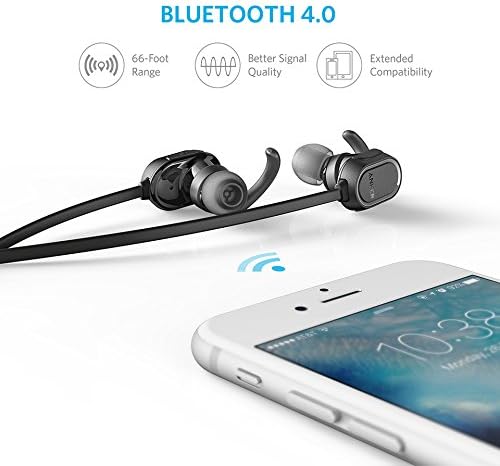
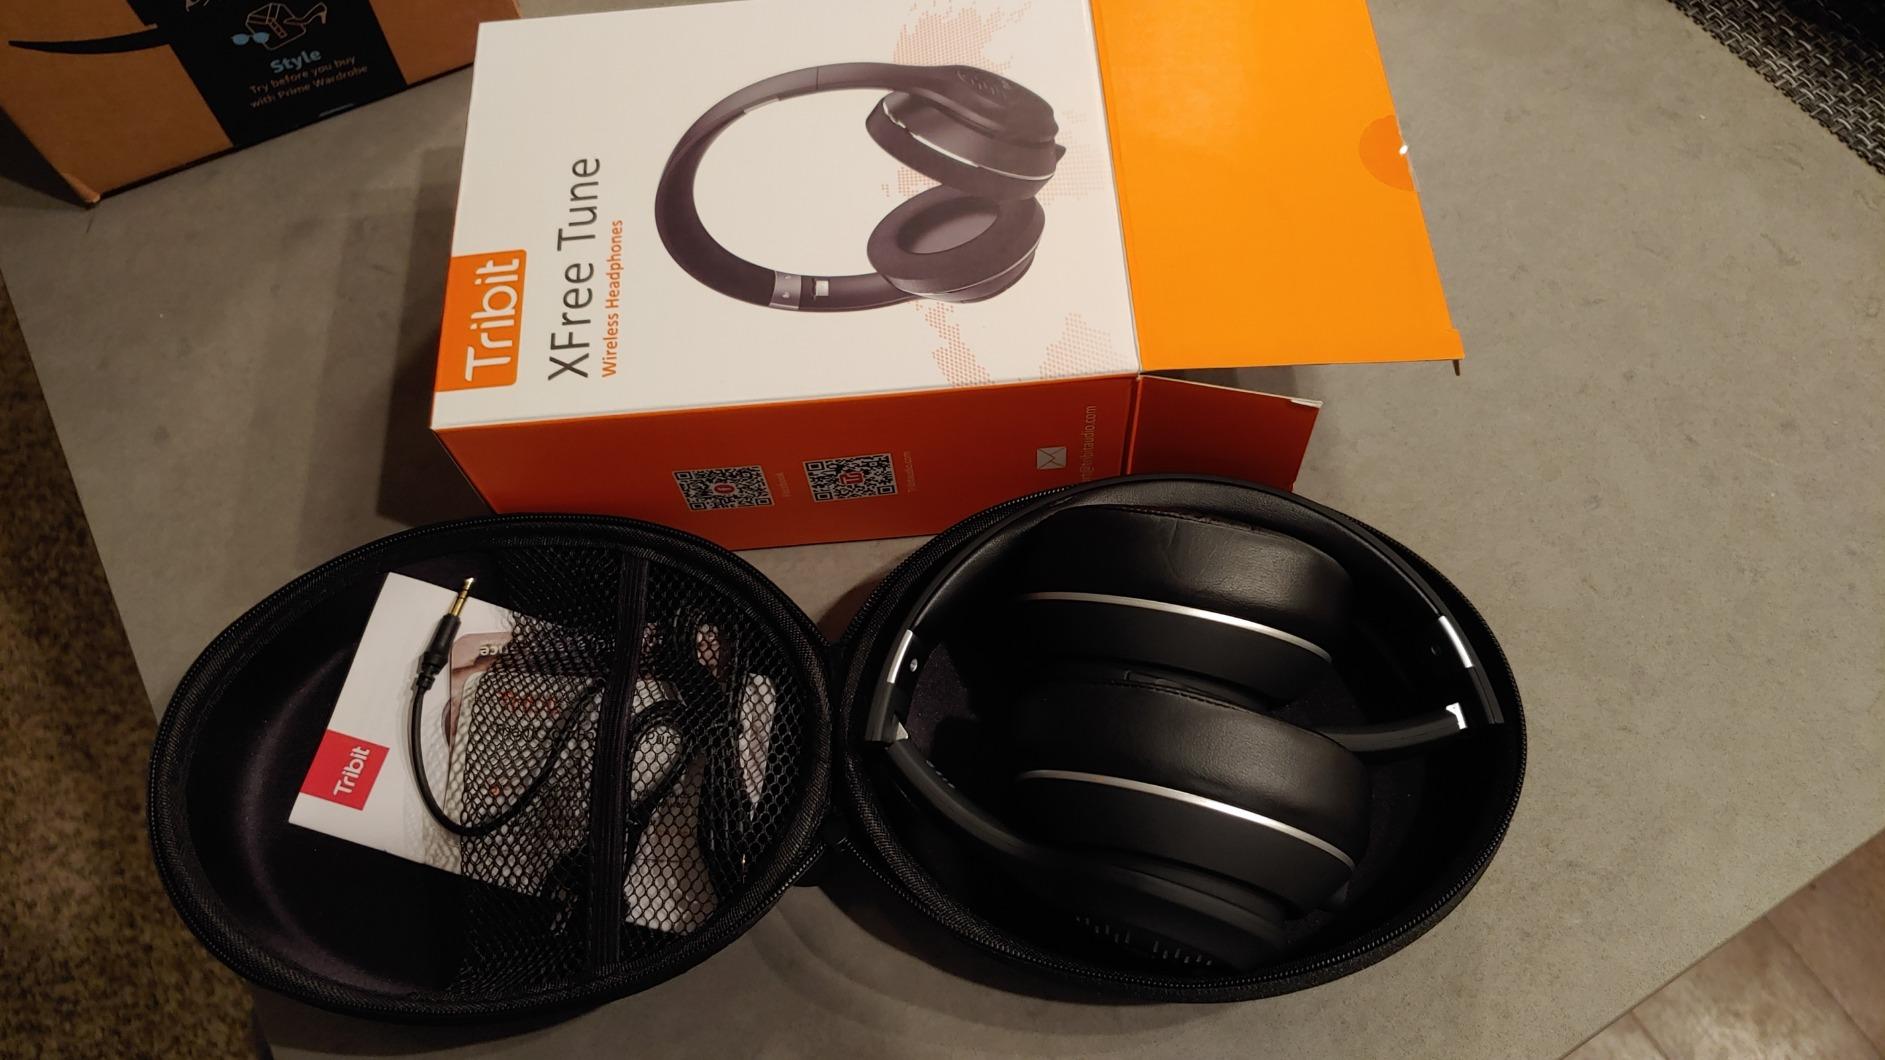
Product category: headphones
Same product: no